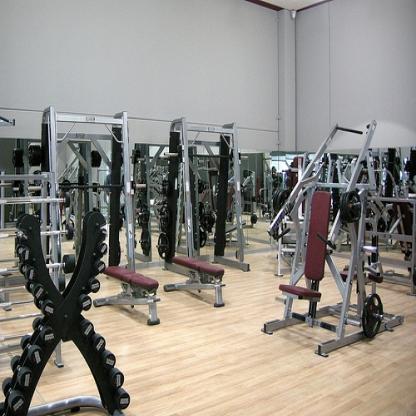
Scene: Indoor